Spencer Air Car

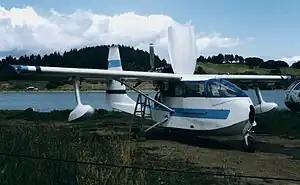
Spencer Air Car at Mill Valley Seaplane base near San Francisco in April 1989 with engine cowling open

The Spencer Amphibian Air Car is an American light amphibious aircraft. The name was first used in 1940 for a prototype air vehicle that developed into the Republic Seabee. The name was later used by its designer Percival Spencer for a series of homebuilt amphibious aircraft roughly based on the Seabee design.